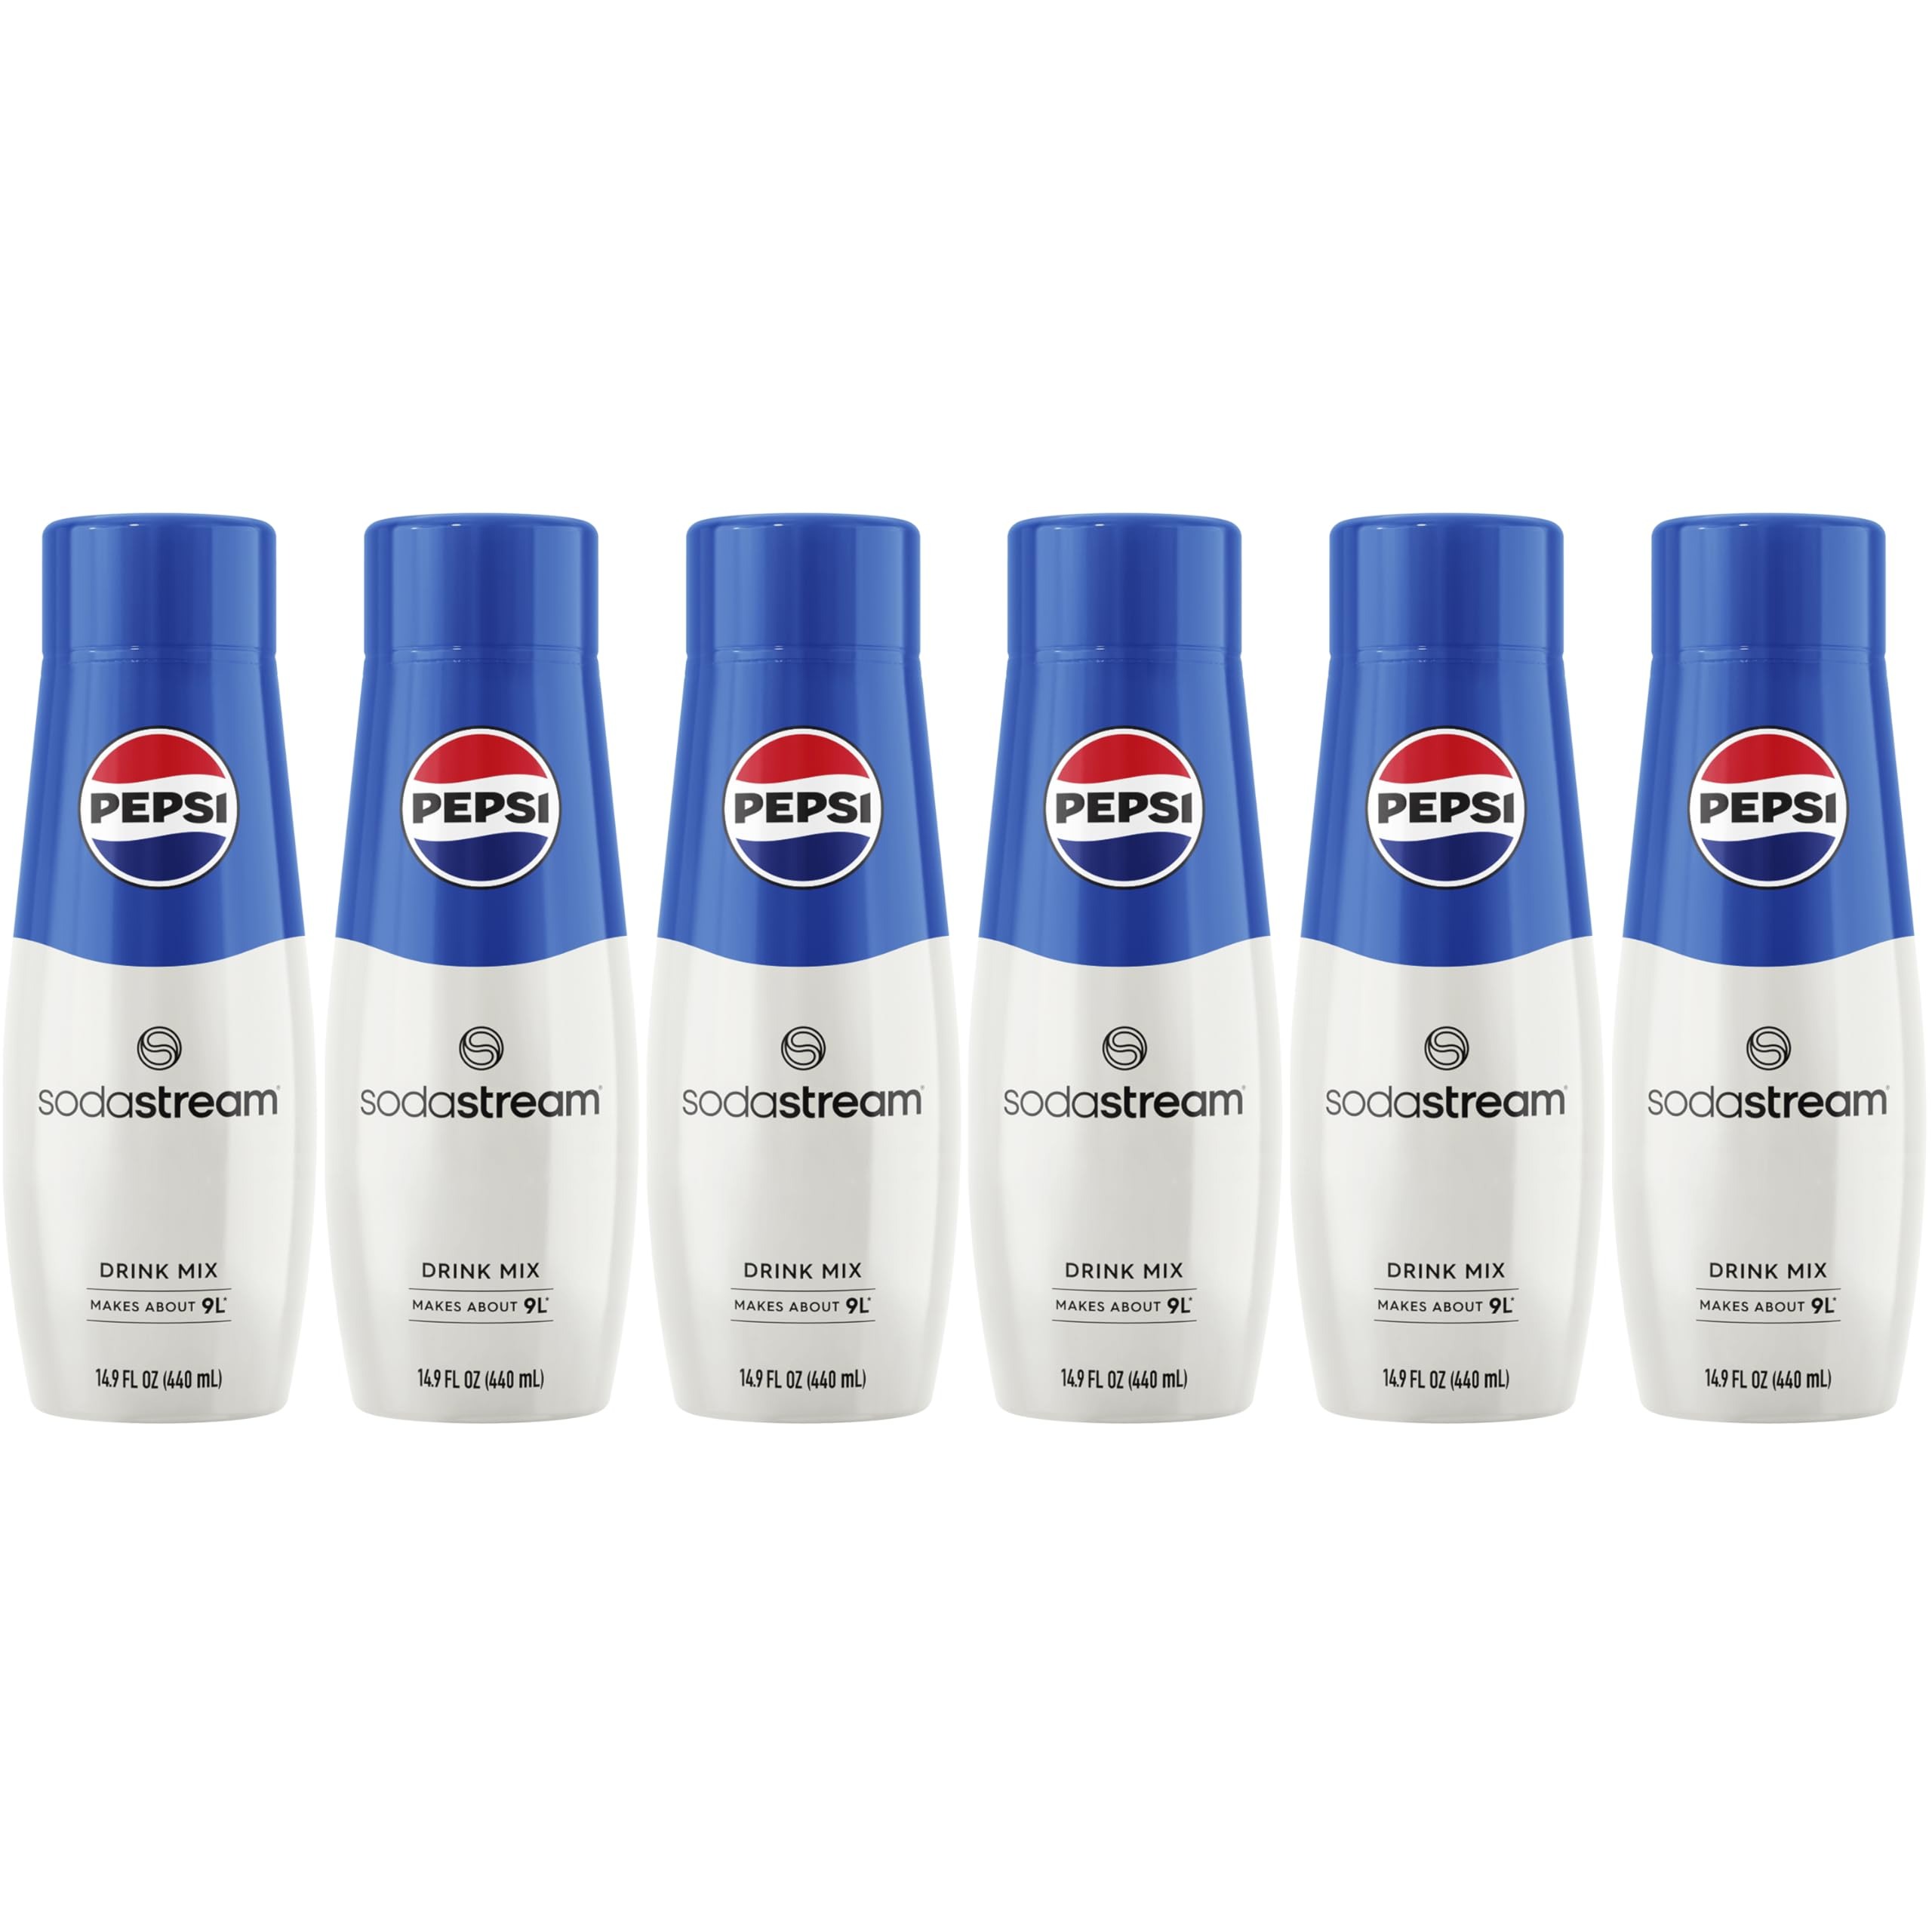
Item Name: SodaStream Pepsi Beverage Mix (440ml, Pack of 6)
Bullet Point 1: NEW! Your favorite cola, made by you. Now you can turn SodaStream sparkling water into Pepsi in seconds with our new beverage mix.
Bullet Point 2: Each beverage mix 440ml unit makes about 9 liters of flavored Pepsi
Bullet Point 3: Includes (6) 440ml units (i.e., ~54L of Pepsi equivalent)
Bullet Point 4: Always fizz water before adding any flavor.
Value: 88.8
Unit: Fl Oz

Price: 29